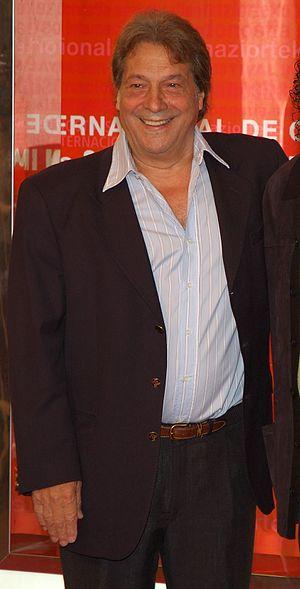
Sancho Gracia est un acteur et réalisateur espagnol.